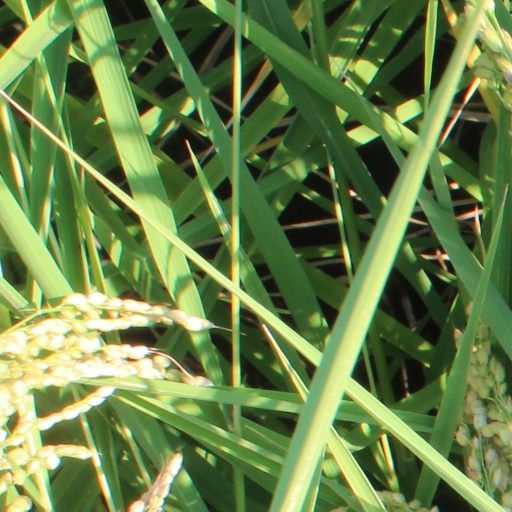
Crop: rice